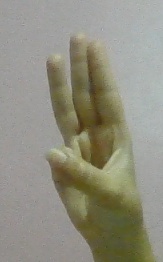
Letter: thaa